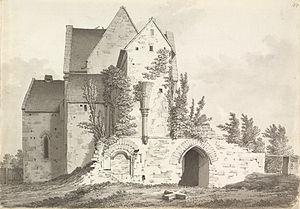
La chartreuse de Hinton ou chartreuse du Lieu-de-Dieu, Locus Dei en latin, était un monastère de l'Ordre des Chartreux du nord-est du Somerset, en Angleterre, de 1227 à 1539.